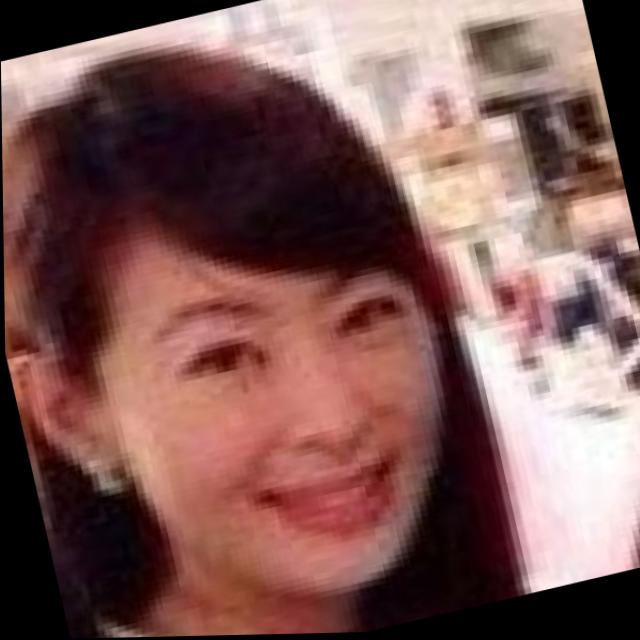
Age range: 21-44